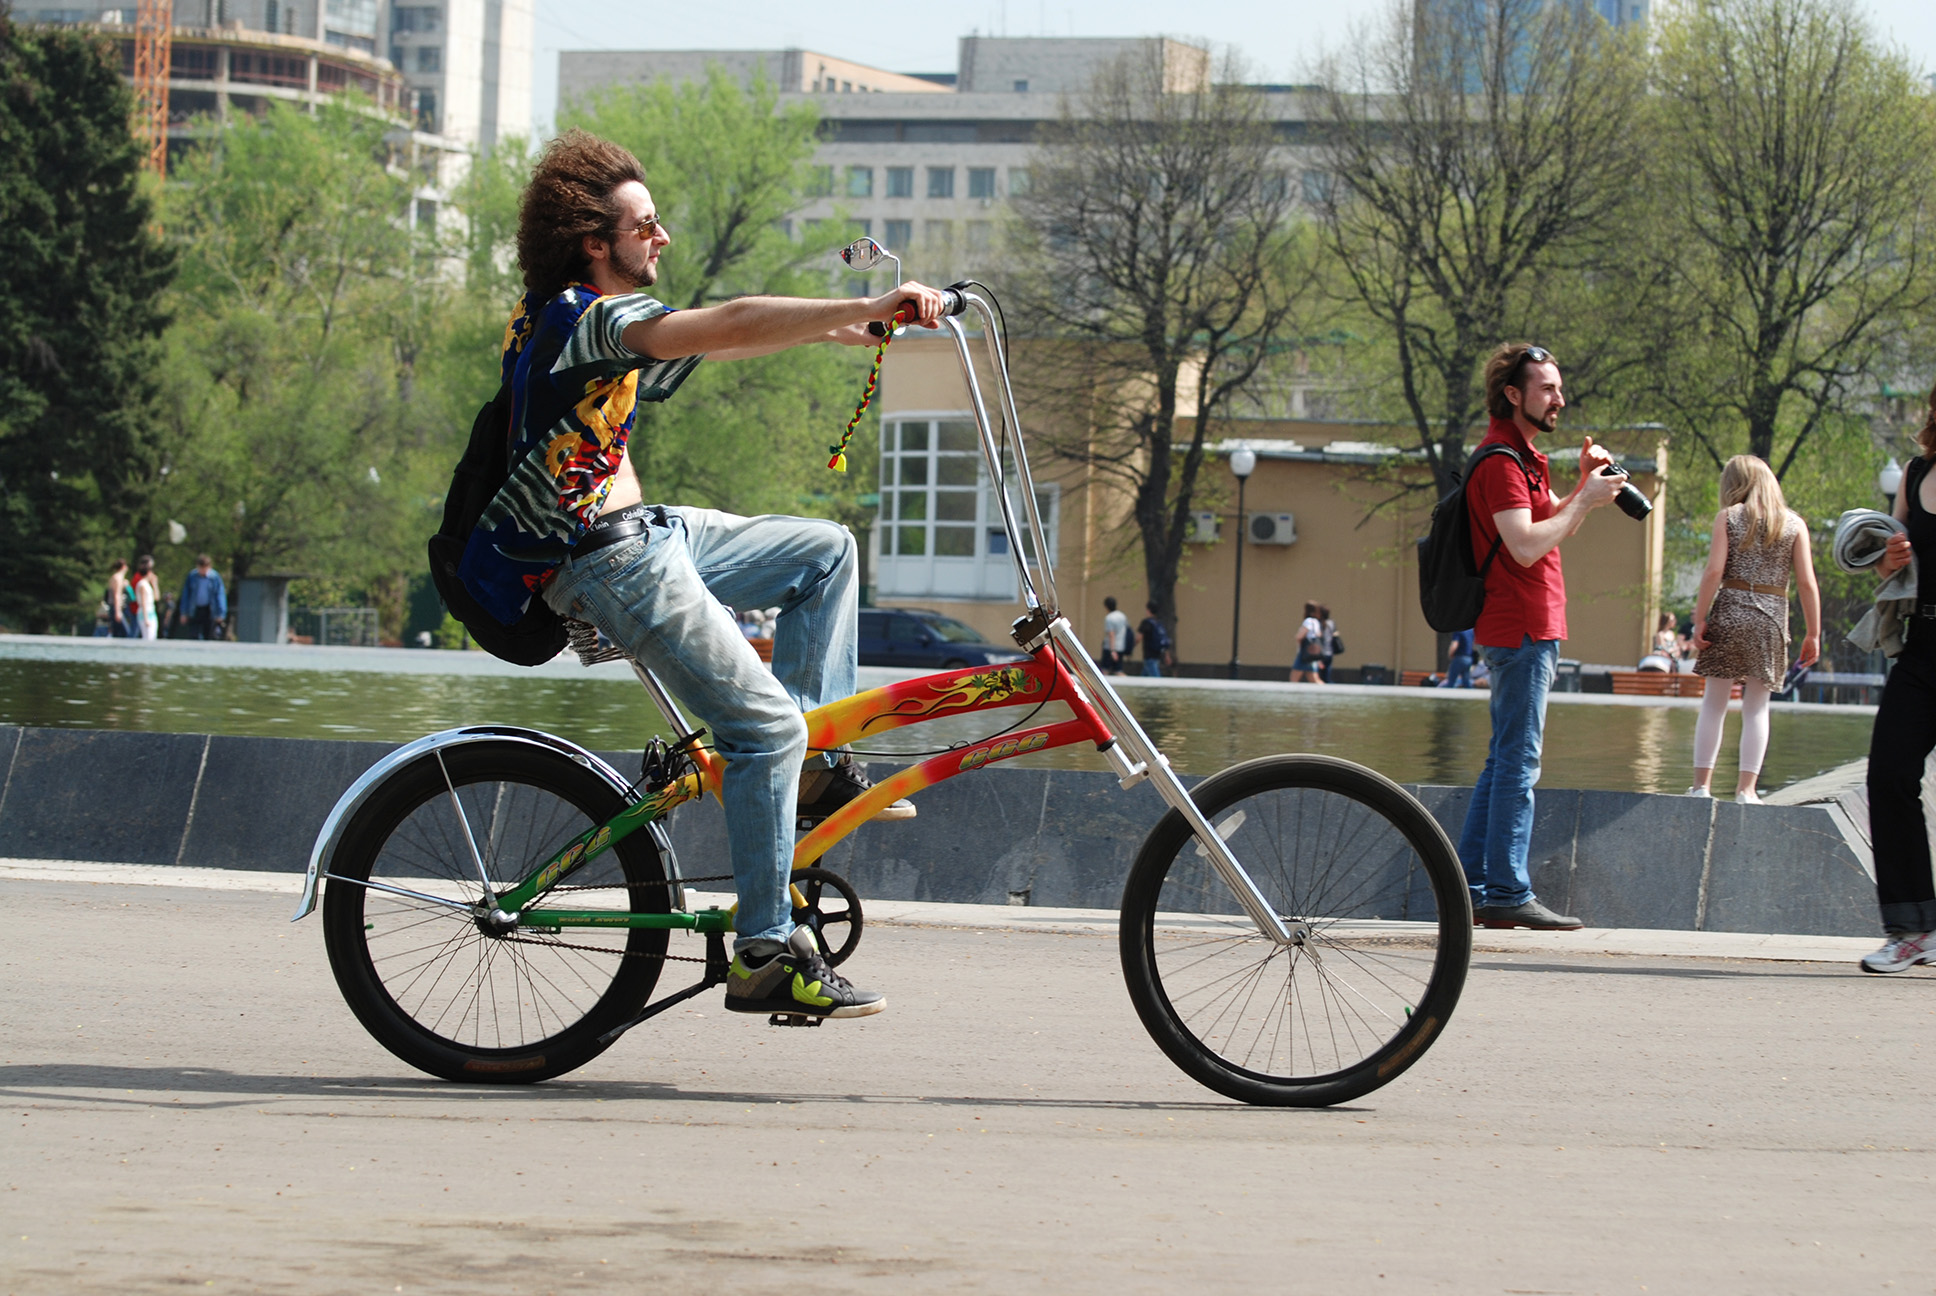
bicycle, europe, vehicle, park, nikon, extreme sport, sports equipment, cool image, sports, moscow, gorkypark, nikkor, russia, d80, 70300mm, moskau, nikond80, moscou, 70300mmf4556gvr, road cycling, cycle sport, bicycle motocross, bmx bike, freestyle bmx, endurance sports, flatland bmx, bmx racing